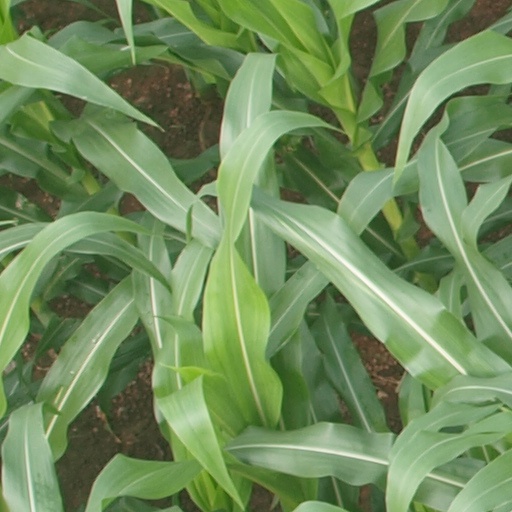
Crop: maize; corn